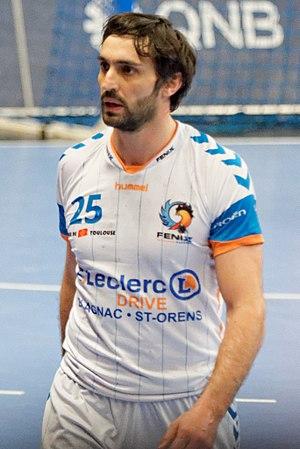
PSG Handball / Toulouse Fenix Handball lors de la 21e journée du championnat de France de handball masculin le 16 avril 2016 au stade Pierre de Coubertin à Paris.